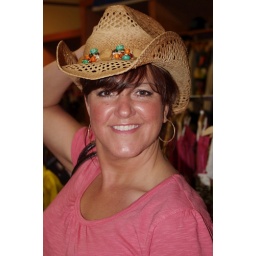
The wife.... Liked the hat in a beach shop. Why she puts up with me I will never know!